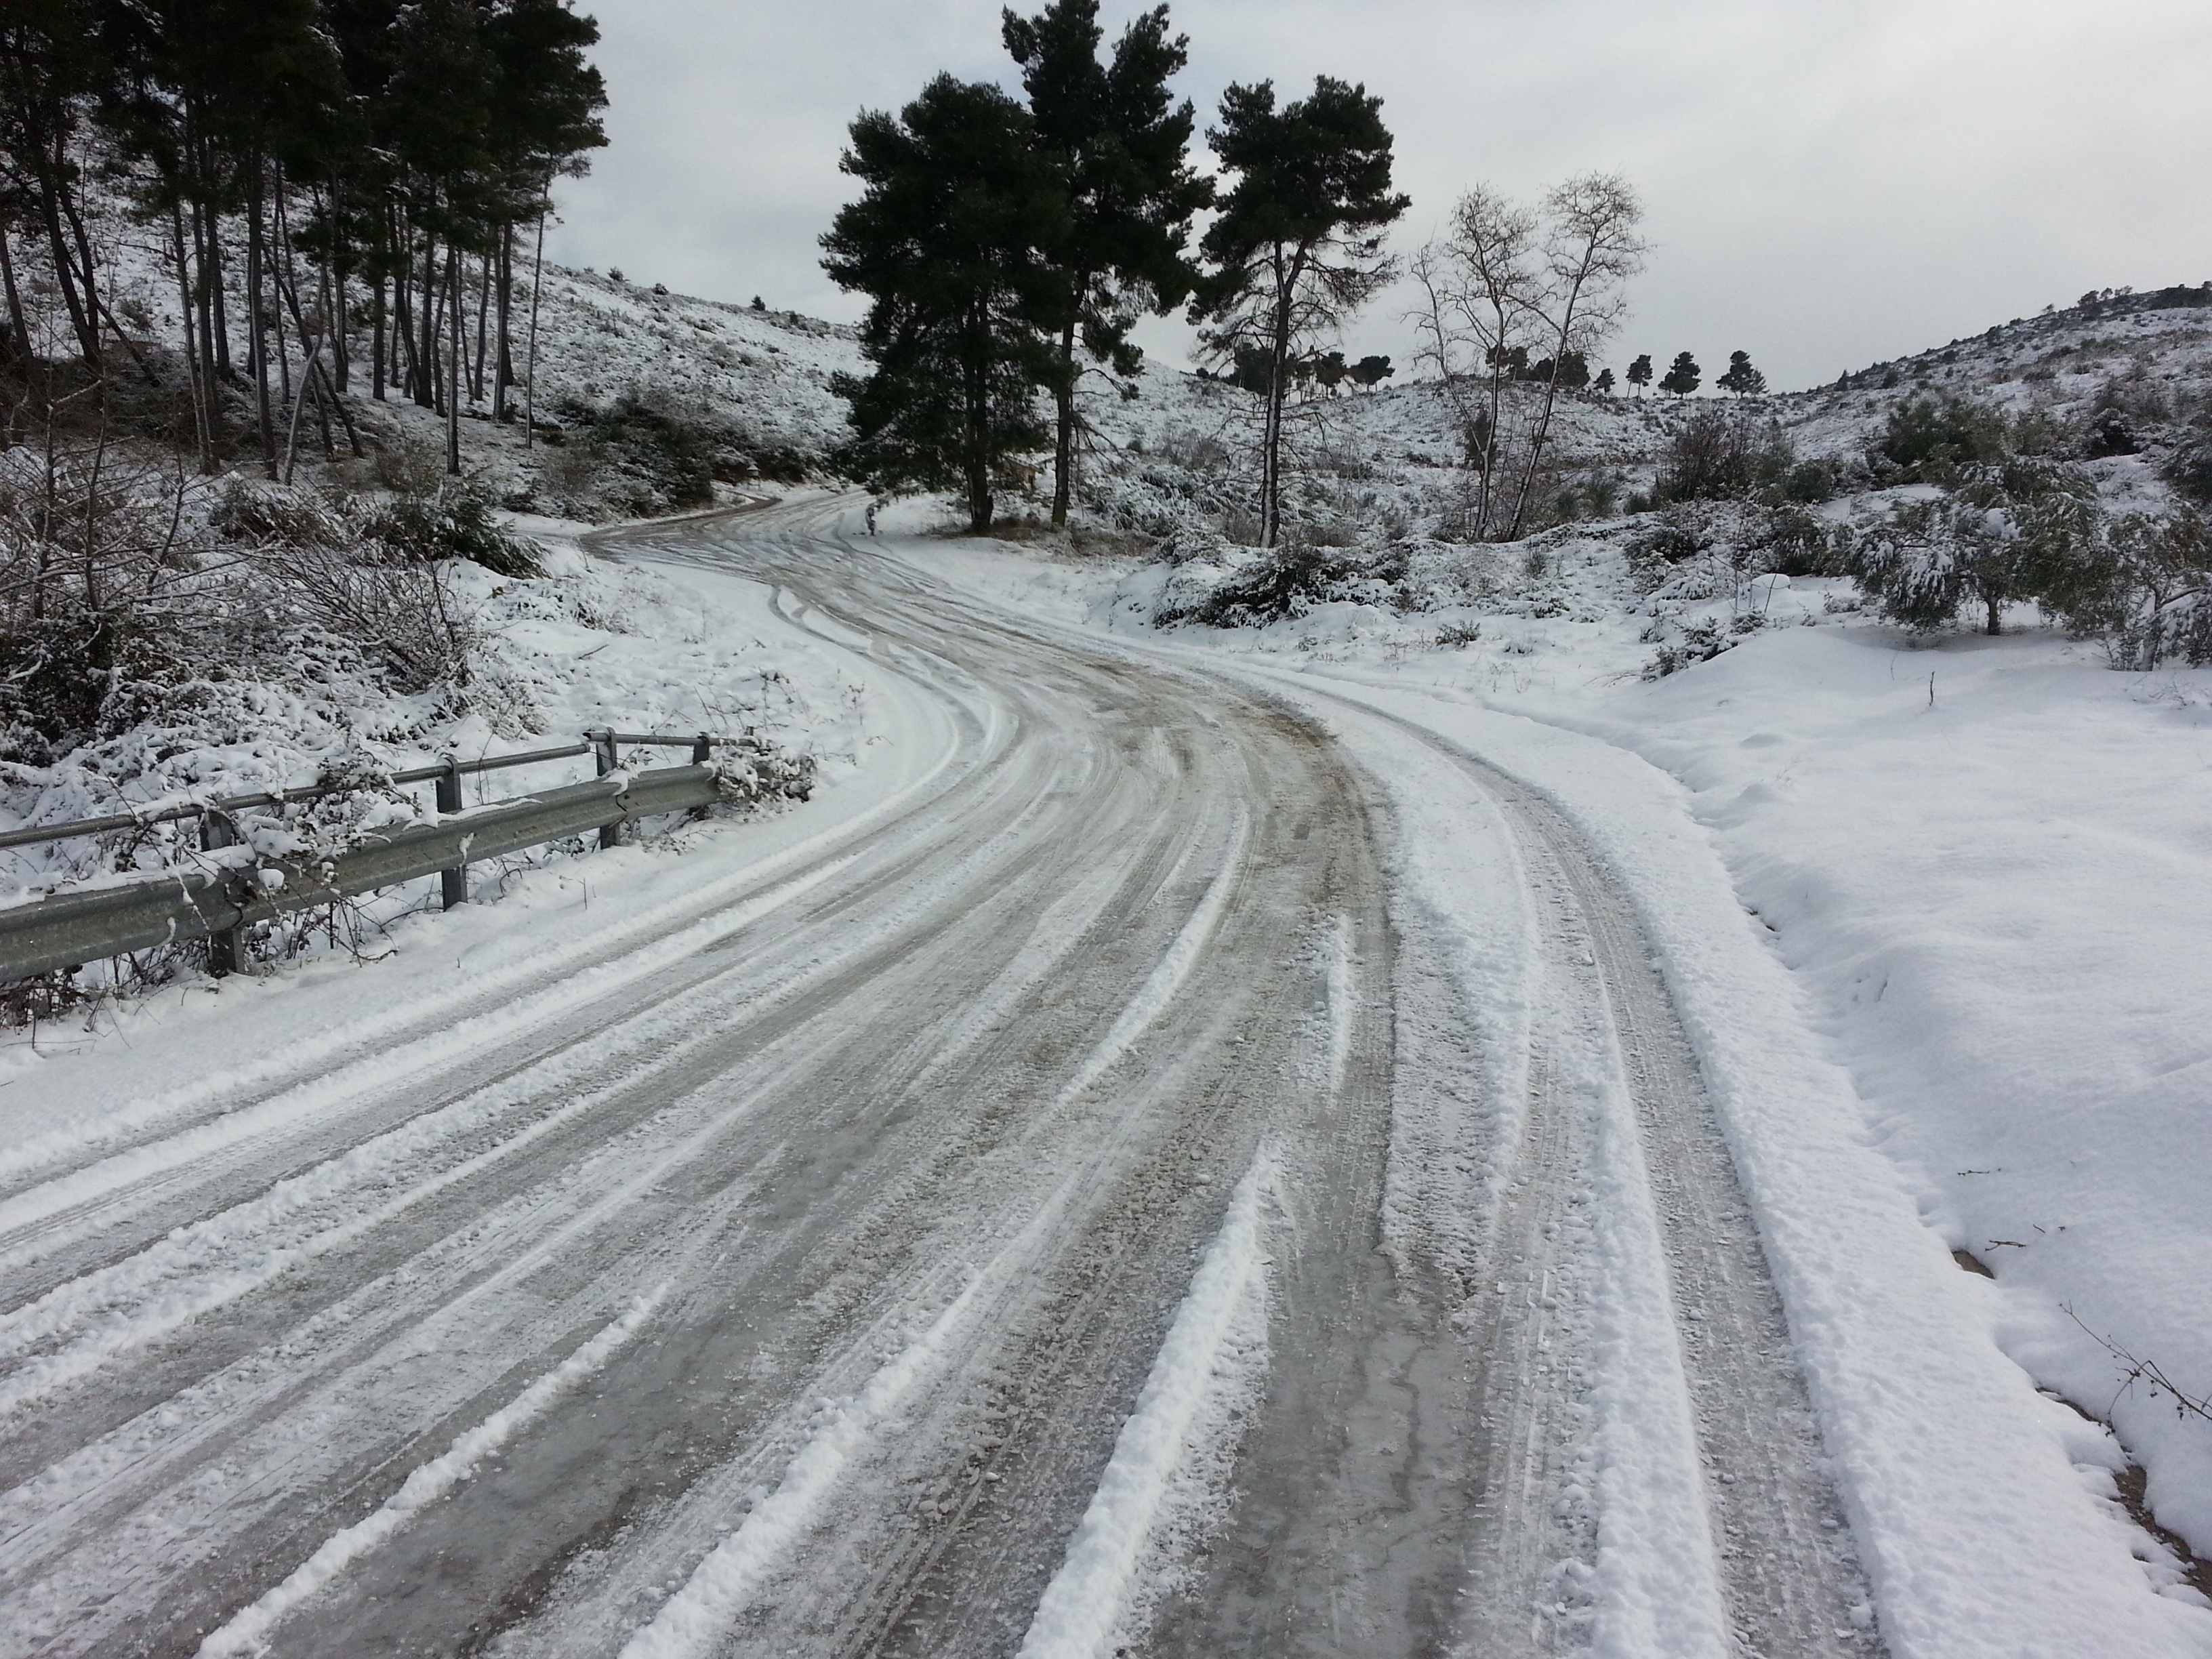
tree, nature, outdoor, snow, cold, winter, road, white, street, frost, ice, weather, snowy, freeze, frozen, season, icy, seasonal, greece, scene, piste, freezing, athens, nordic skiing, geological phenomenon, rodopoli